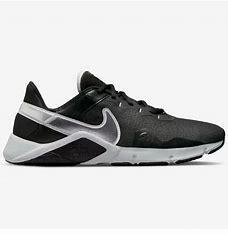
Brand: Nike
Model: Legend Essential 2